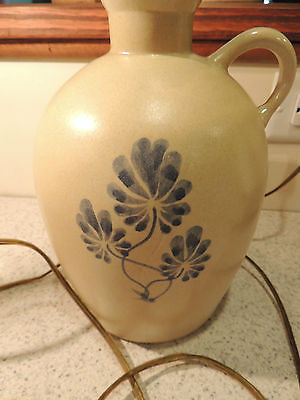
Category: lamp